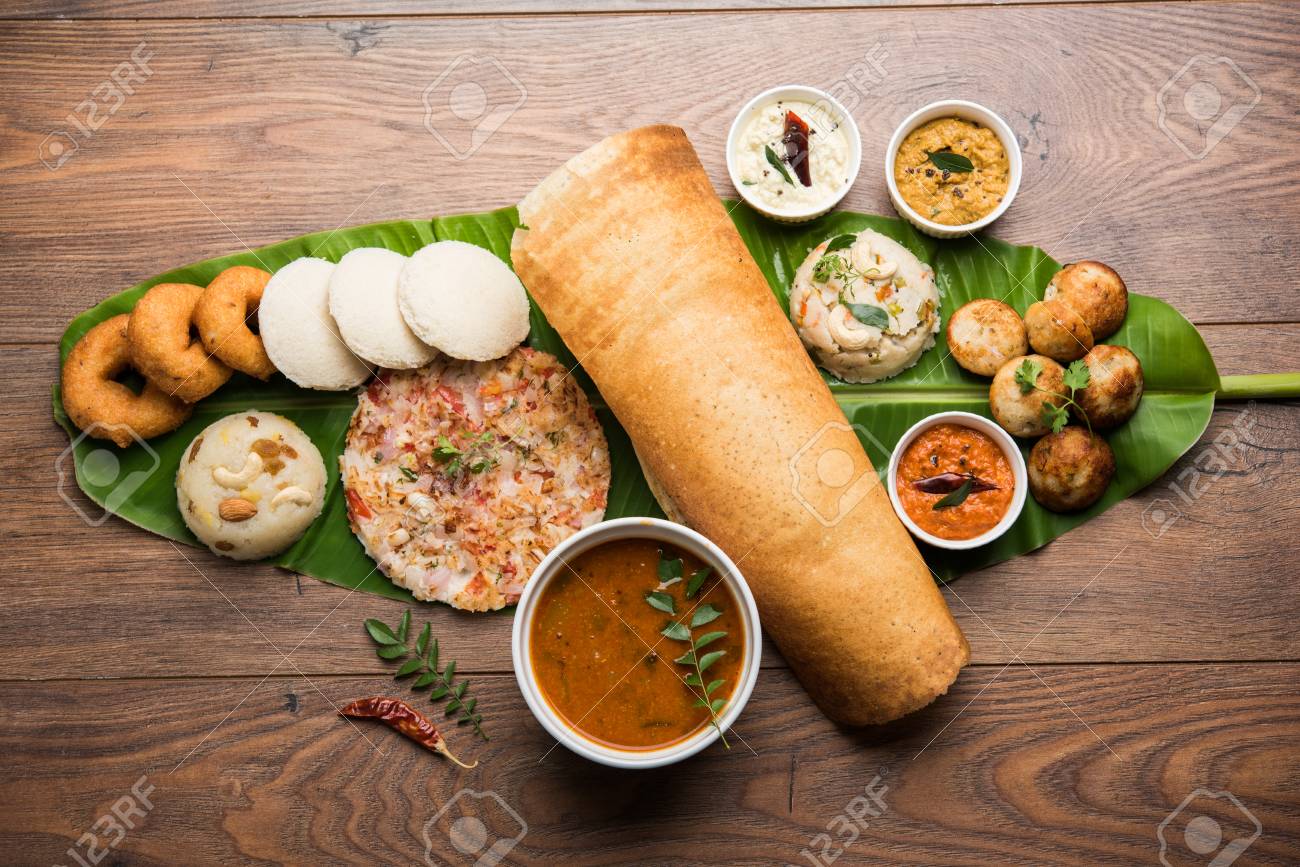
Dish: masala_dosa